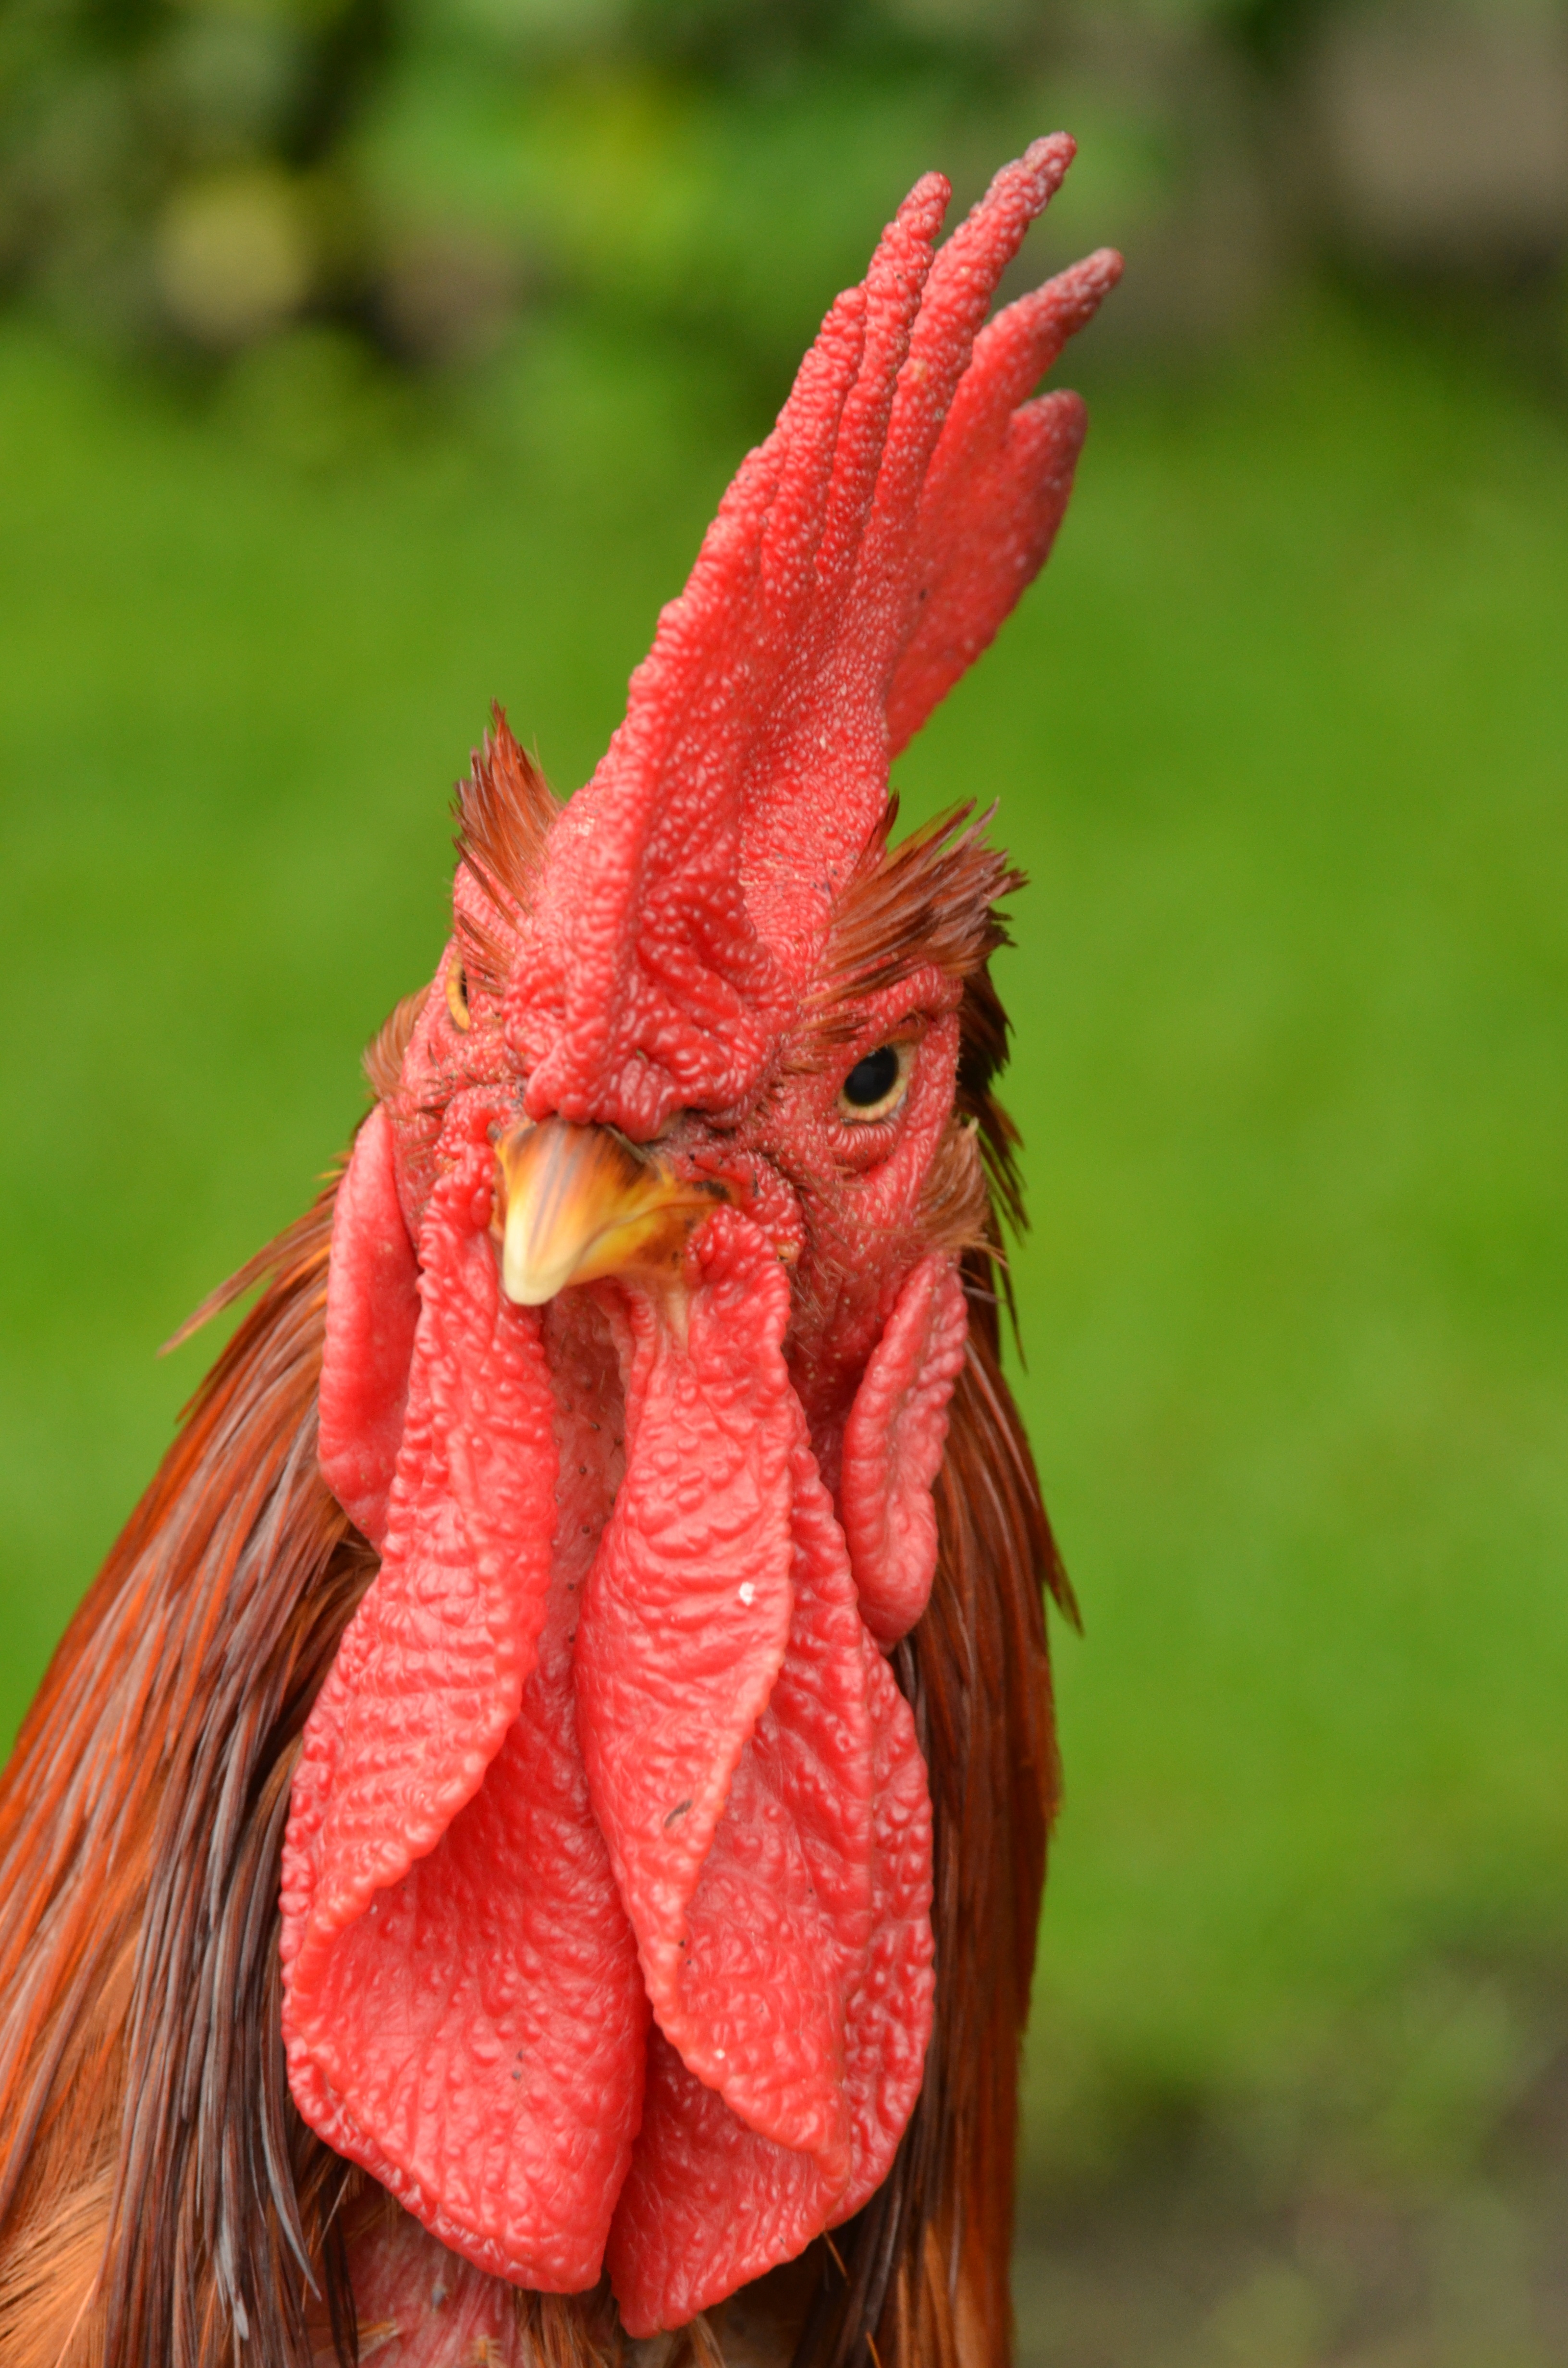
bird, farm, red, beak, chicken, fauna, rooster, poultry, close up, galliformes, vertebrate, curious, alert, mohawk, phasianidae, comb, arouse, haan, lobe